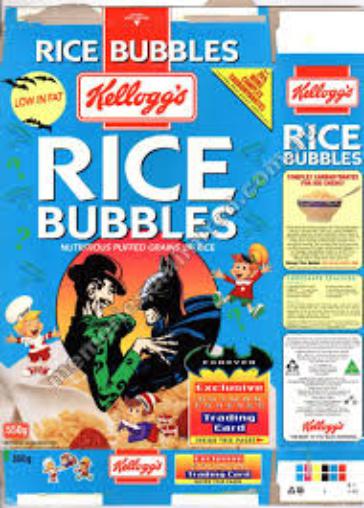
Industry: Food